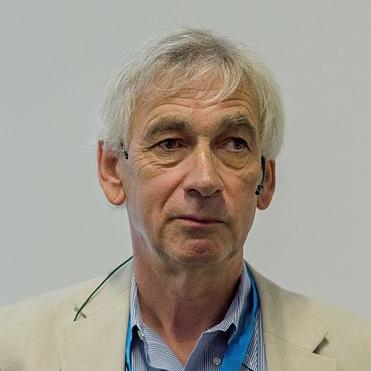
Age: 61